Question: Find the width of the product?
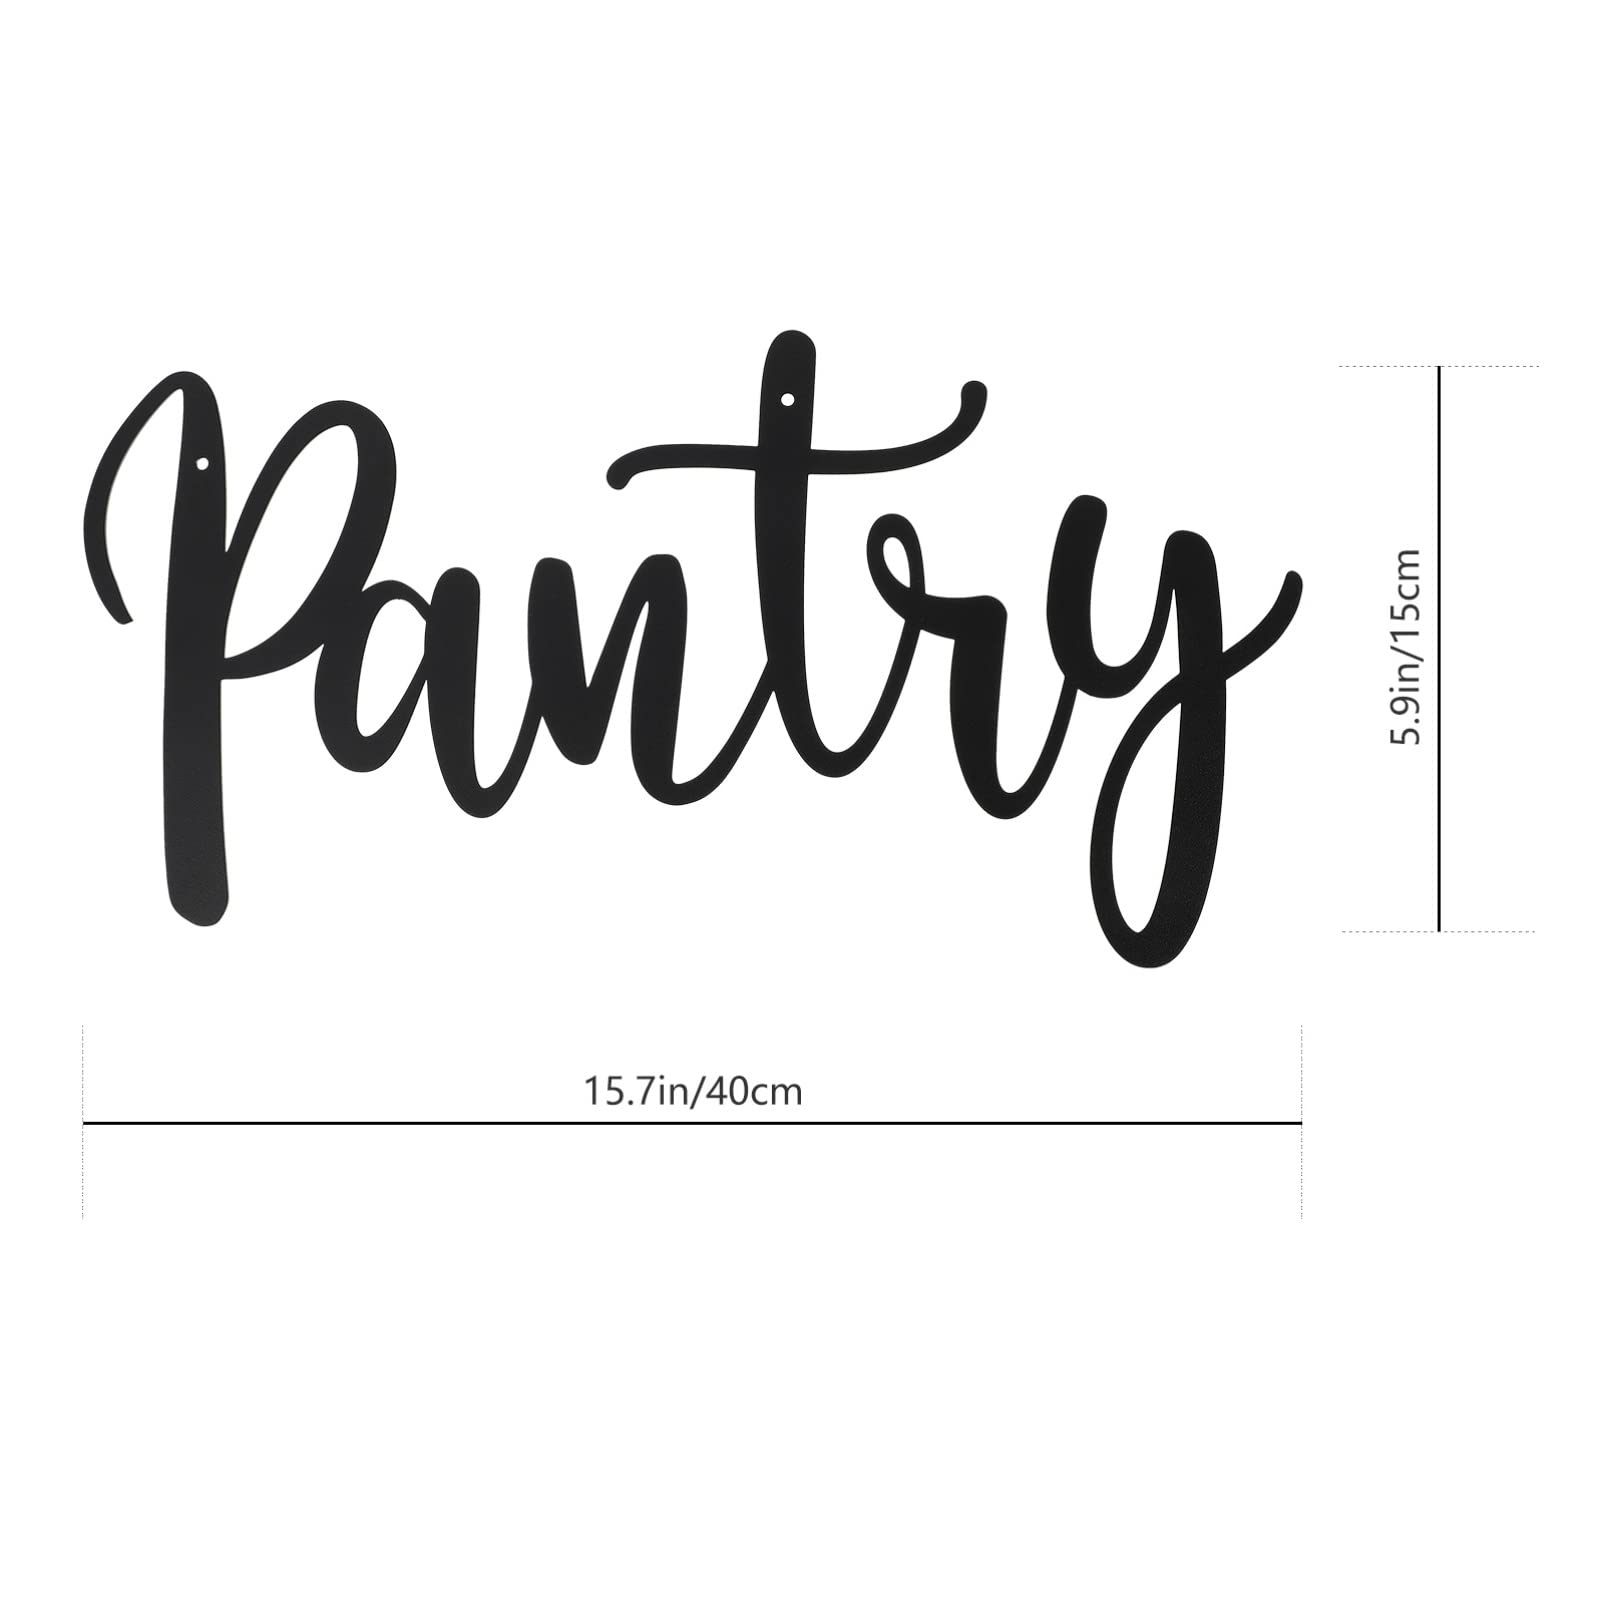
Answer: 40.0 centimetre